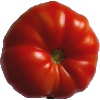
Label: Tomato 3